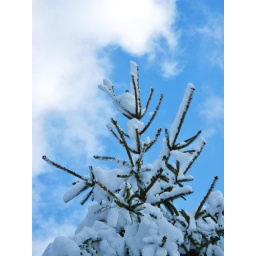
snowy tree against a blue sky